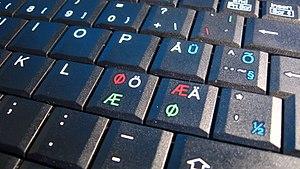
Ö, ou O tréma, est un graphème utilisé dans divers alphabets. Il s'agit de la lettre O diacritée d'un tréma.
Le suédois est une langue scandinave parlée par environ 10,4 millions de locuteurs, principalement en Suède et en Finlande, les deux pays dont il est langue officielle. Comme les autres langues scandinaves, il est issu du vieux norrois, la langue commune à tous les peuples germaniques de Scandinavie à l'époque des Vikings. Il reste aujourd'hui mutuellement intelligible avec le danois et le norvégien. La langue écrite et orale est standardisée, mais il subsiste des variantes régionales issues des anciens dialectes ruraux.